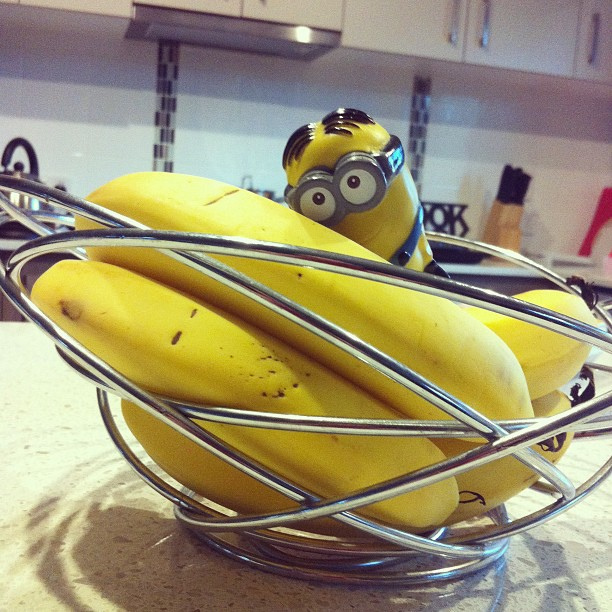
user: Given an image and a question. Answer the question in a short answer. Question: This character is from what popular kids movie? Short Answer:
assistant: despicable me